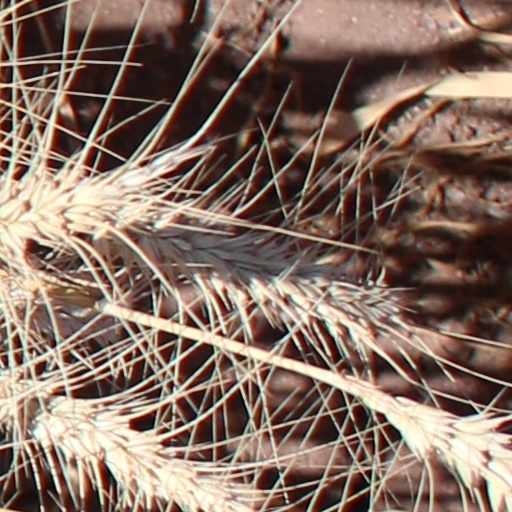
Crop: wheat